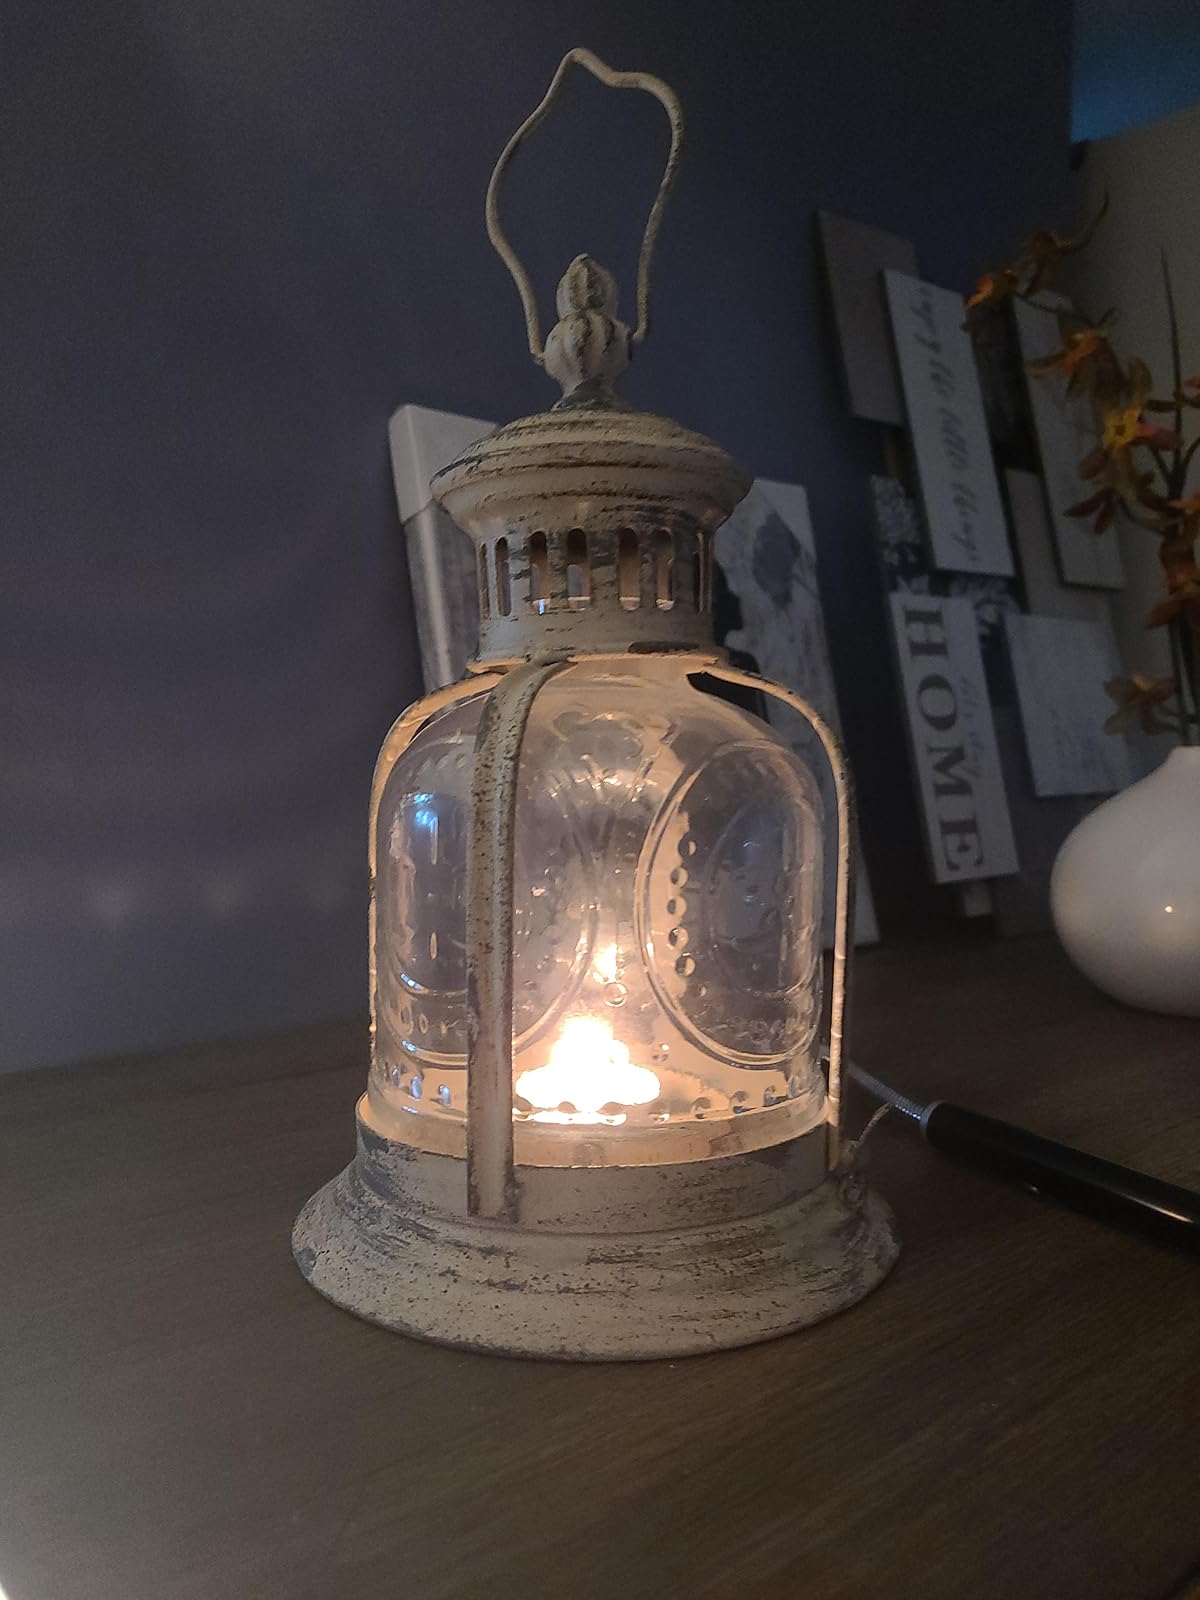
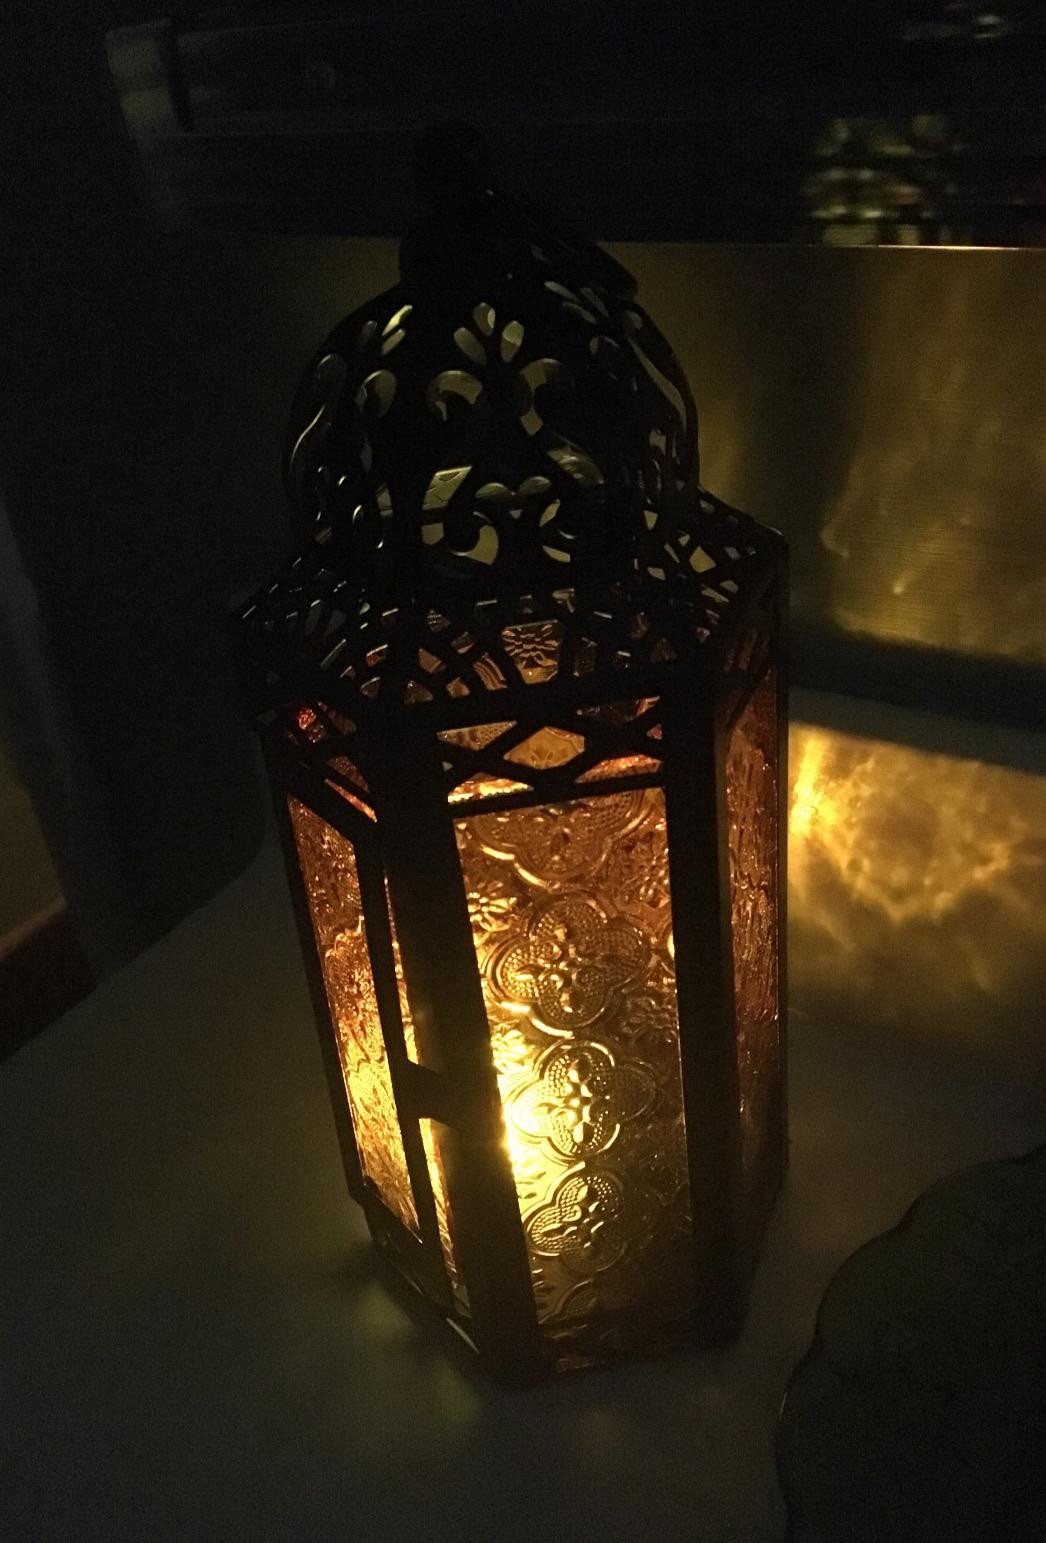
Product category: lantern
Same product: no